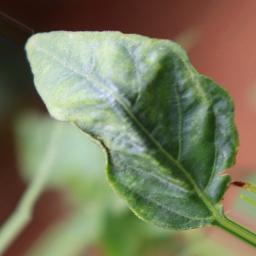
Label: mites_and_trips